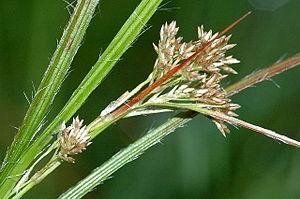
Cette liste de Tracheophyta de Bosnie-Herzégovine, ainsi que d’espèces introduites est un aperçu incomplet d’espèces de mousses, de fougères, de gymnospermes et d’angiospermes citées dans la littérature disponible en langues bosniaque, croate, serbe et serbo-croate. Cet aperçu n’inclue pas des espèces cultivées ni celles occasionnellement introduites.